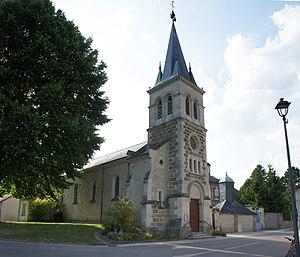
Une vue de .
Fontaine-sur-Ay, ou Fontaine-sur-Aÿ, est une commune française située dans le département de la Marne, en région Grand Est.